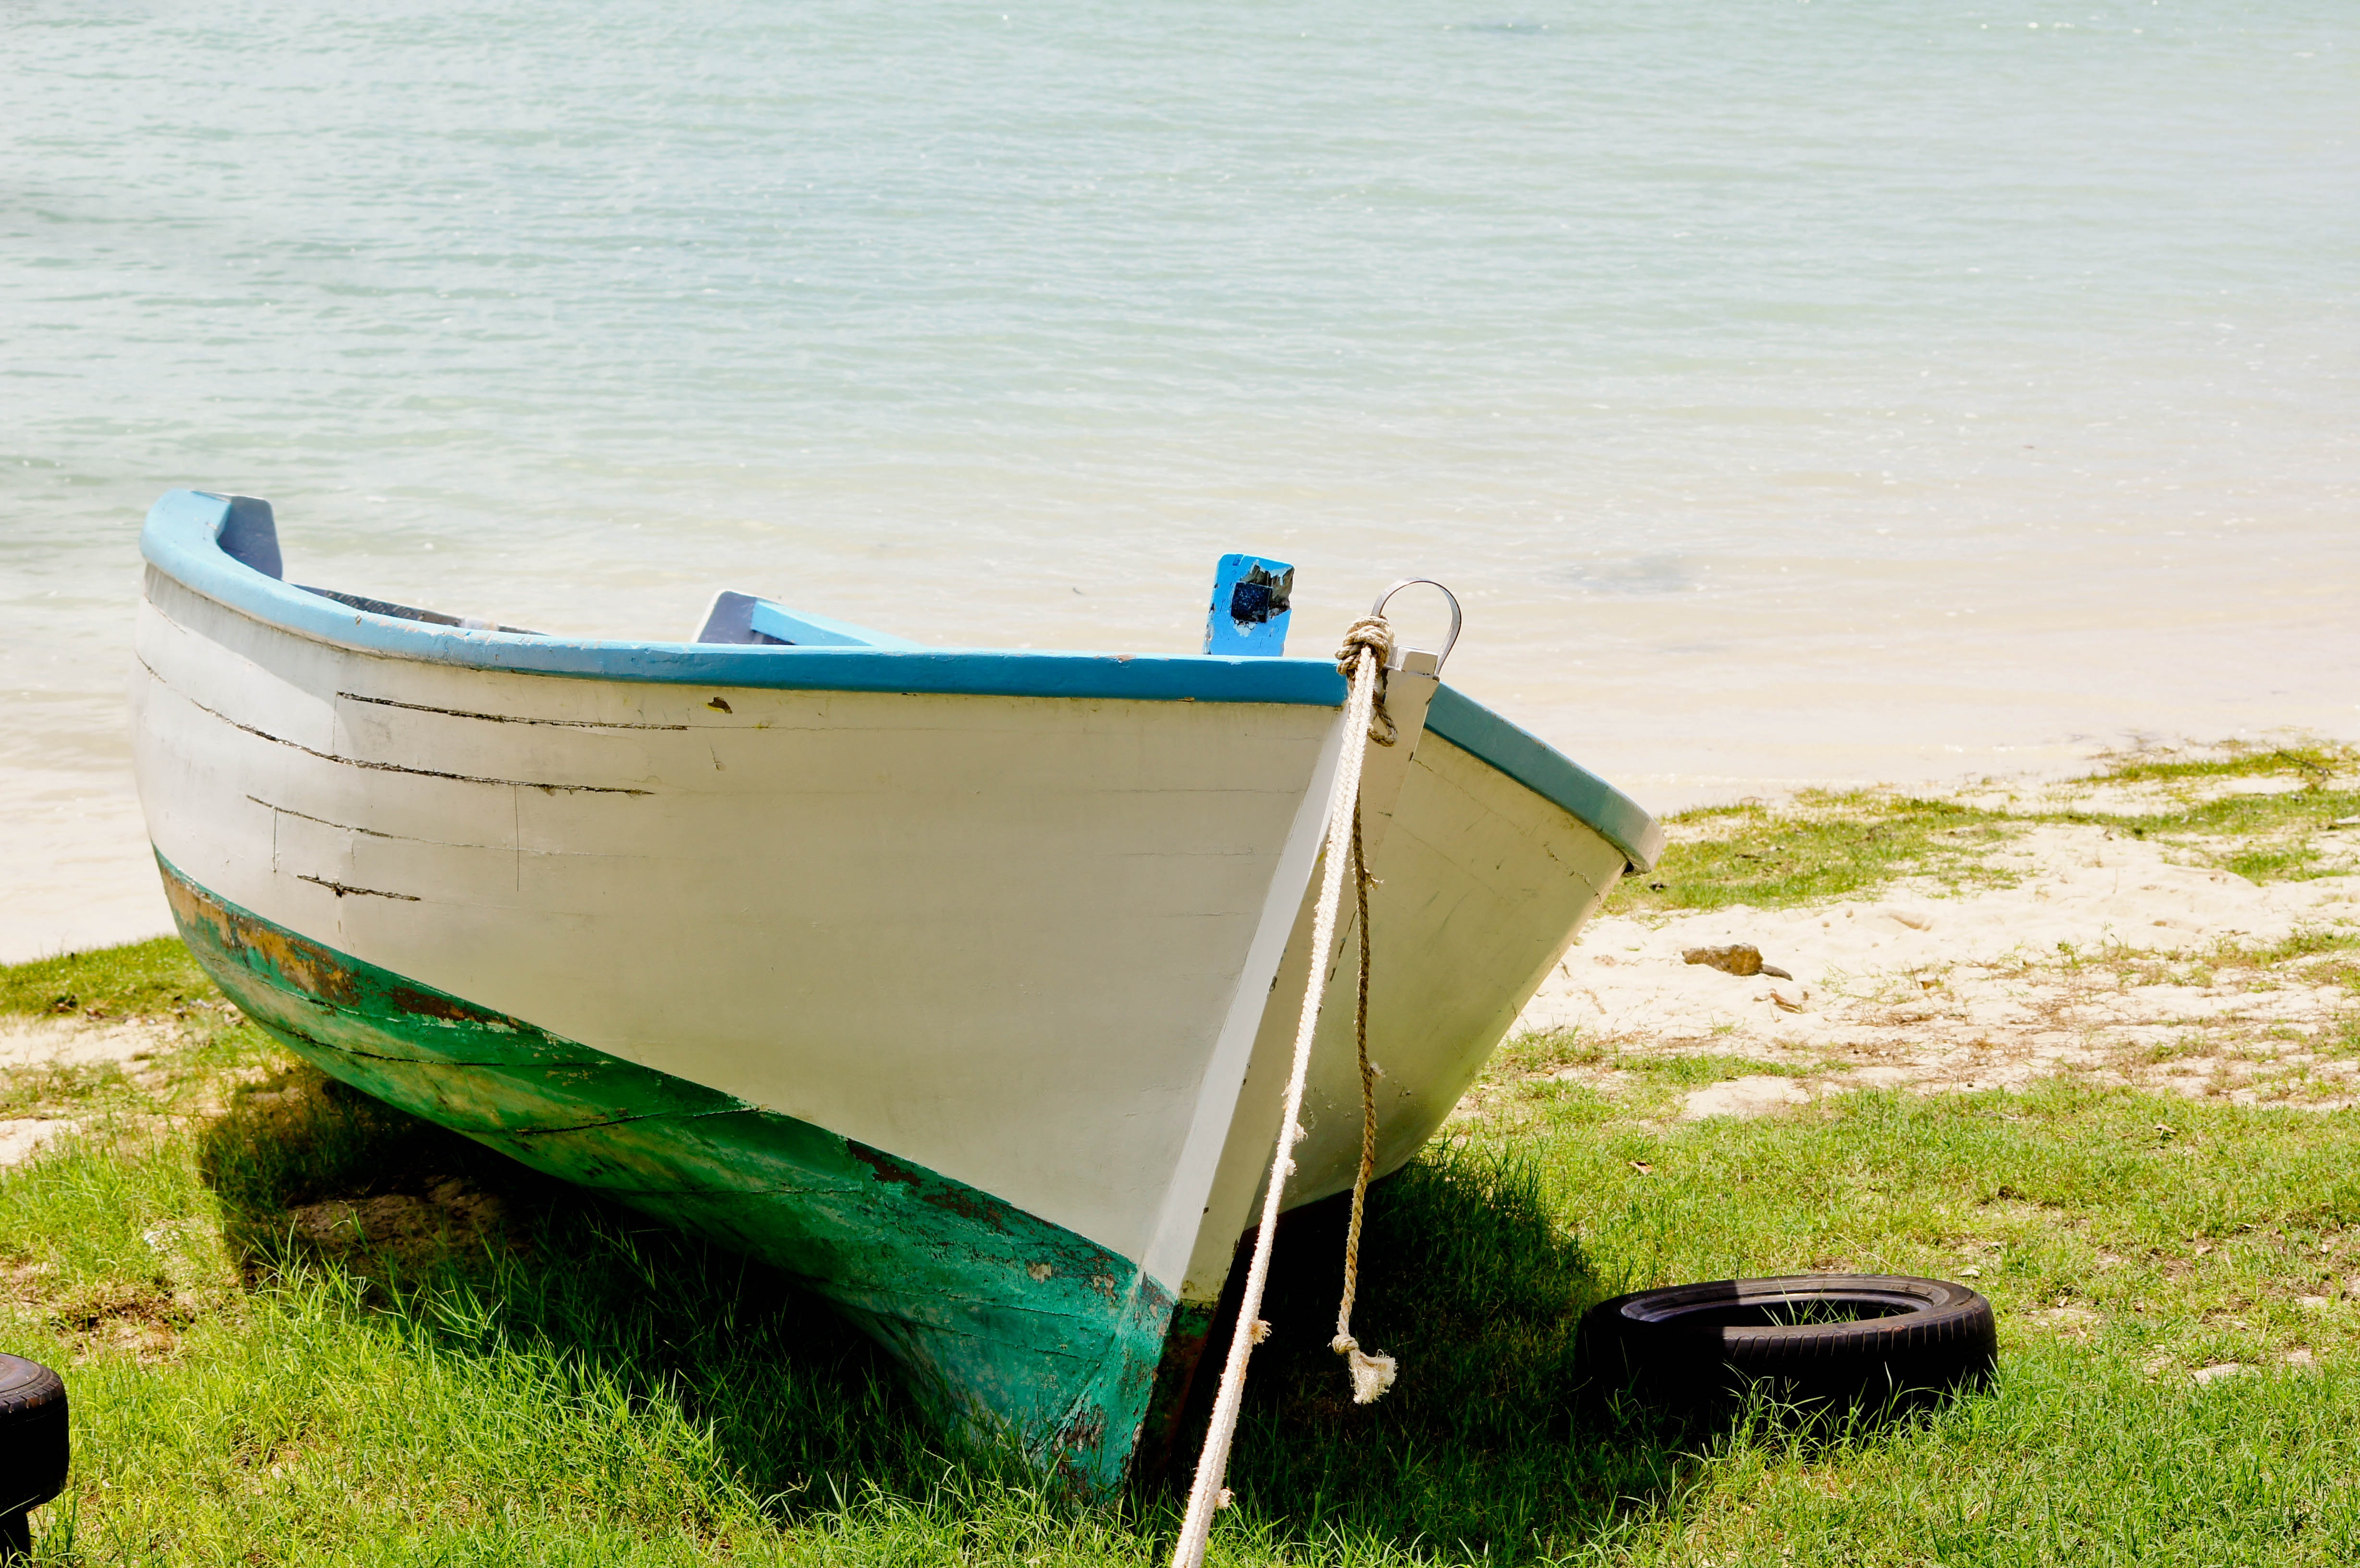
sea, boat, canoe, vehicle, blue, boating, watercraft, dinghy, skiff, watercraft rowing